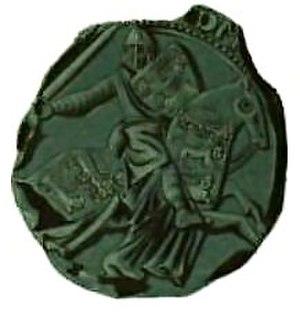
Edmond de Lancastre